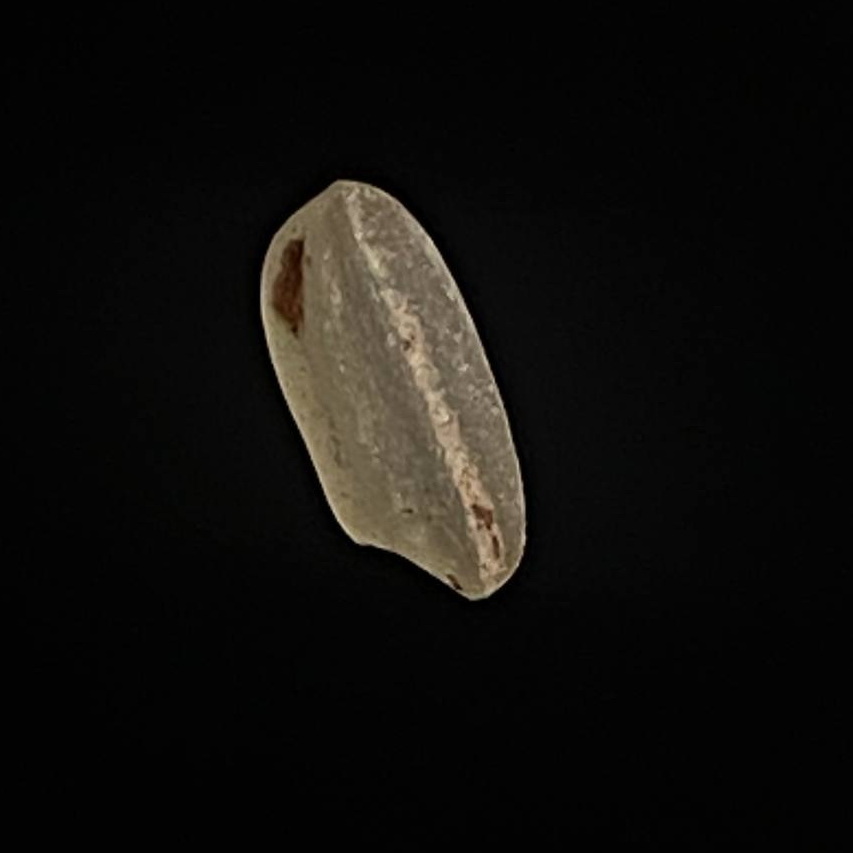
Rice variety: Amon